Ukraine without Kuchma

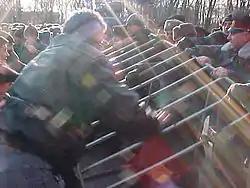
Mass clashes with Berkut in Kyiv, 9 March 2001

Occasional mass demonstrations were organized in front of government buildings. The organizers claimed a strategy of non-violent resistance but failed to sustain it. On 9 March 2001, the birthday of Taras Shevchenko, there were few clashes between protesters and riot police, and dozens were injured: arguably the most violent and populous riots in Ukraine's modern history at the time. Both sides of the incident blamed the other. Protest leaders argued that police provoked the last and most violent clash near the presidential palace, by blocking a procession and infiltrating it with provocateurs. Indeed, militarized right-wing extremists led the fight. In response, authorities conducted mass arrests in the city, focussing on Ukrainian-speaking youth. Several opposition MPs took advantage of their parliamentary immunity by storming police stations and cars in efforts to release the apprehended.